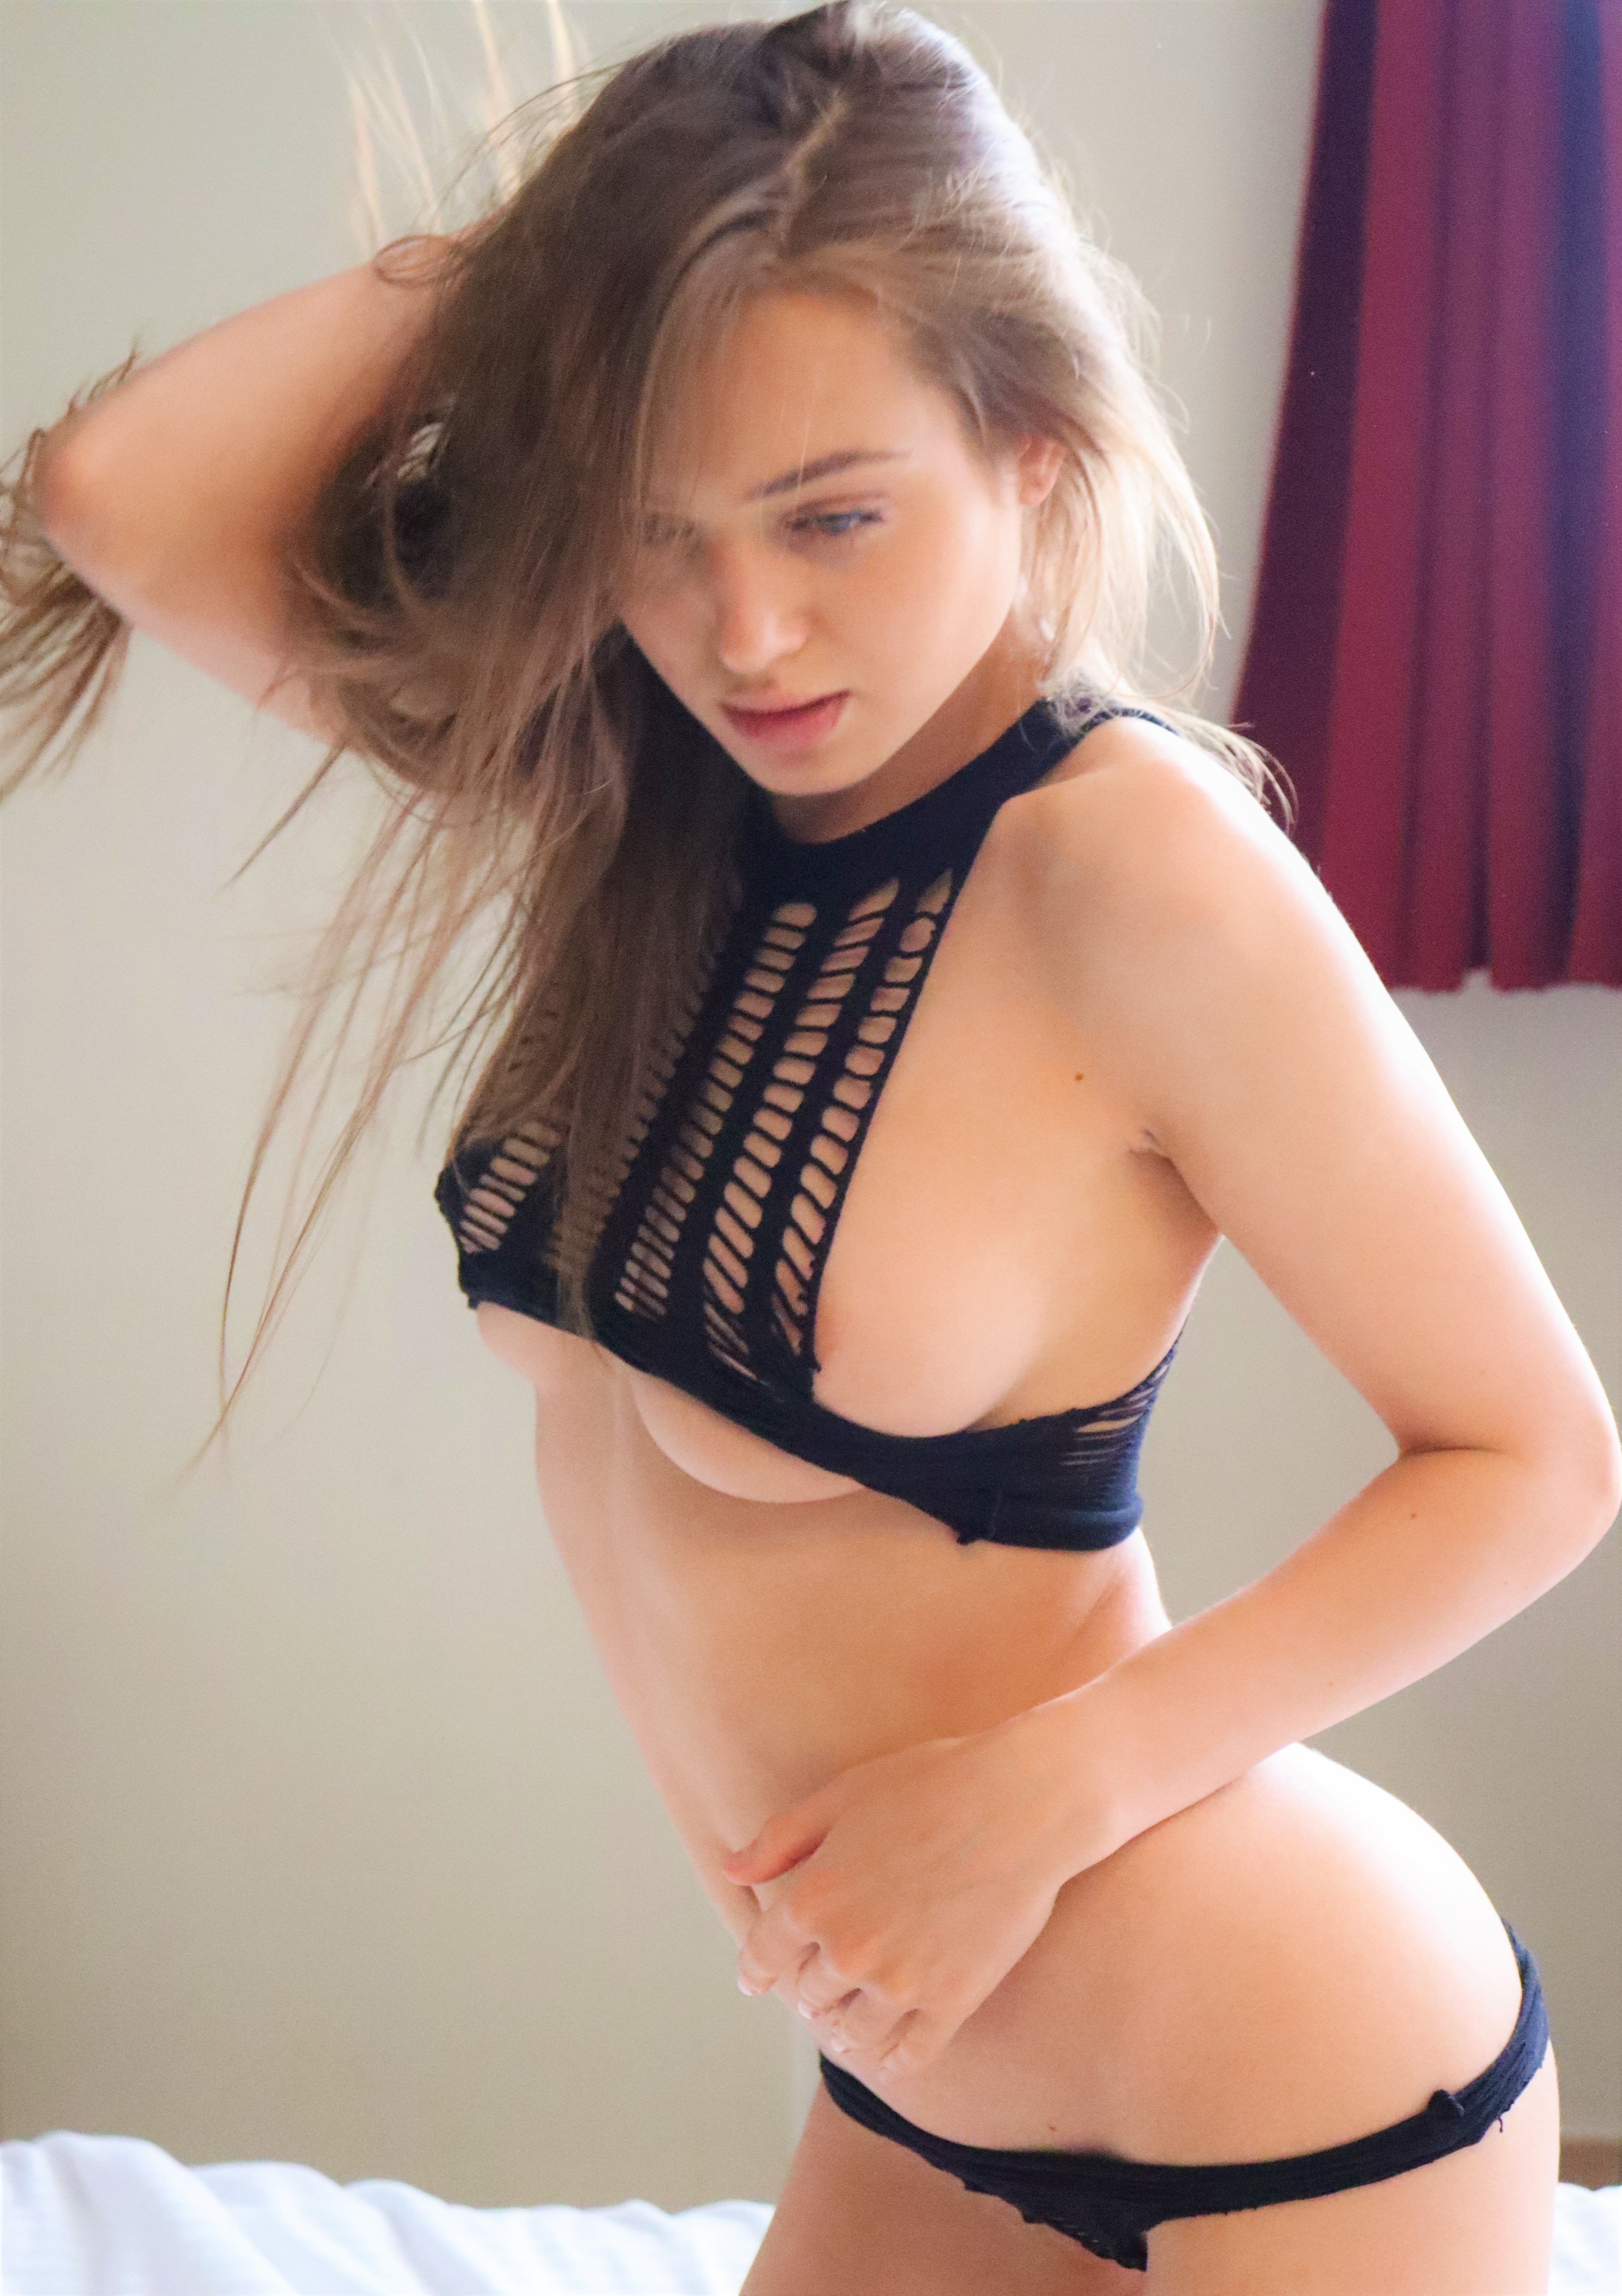
woman, hair, joint, swimsuit top, shoulder, muscle, leg, lingerie top, white, organ, stomach, brassiere, fashion, swimsuit bottom, swimwear, waist, curtain, thigh, undergarment, lingerie, chest, finger, knee, trunk, underpants, abdomen, black hair, navel, beauty, human leg, blond, briefs, bikini, brown hair, art model, gravure idol, fetish model, pattern, fashion model, selfie, magenta, agent provocateur, photography, photo shoot